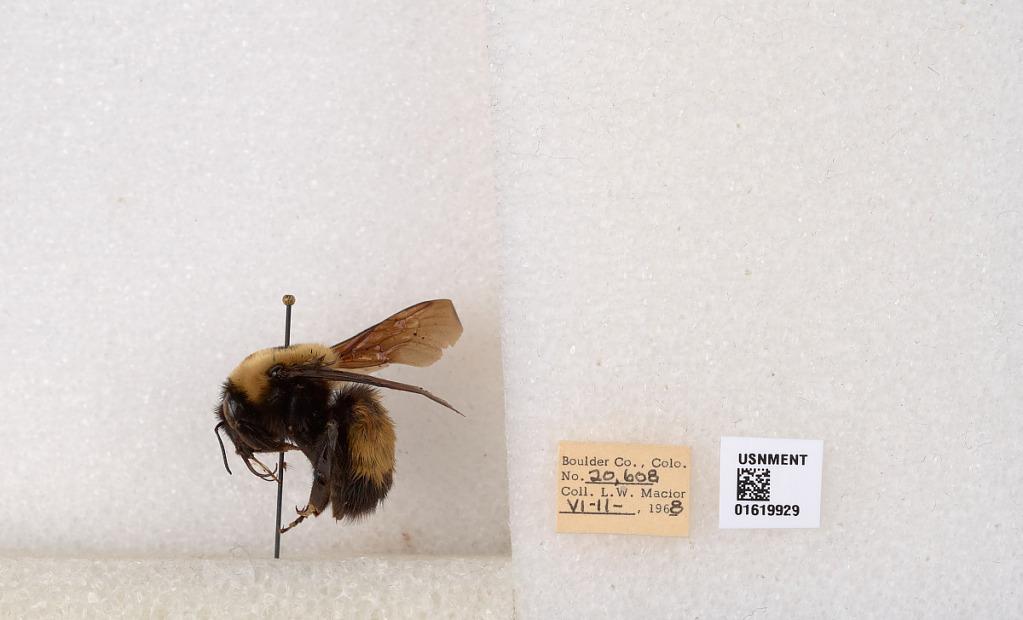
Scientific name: Bombus (Bombus) nevadensis Cresson